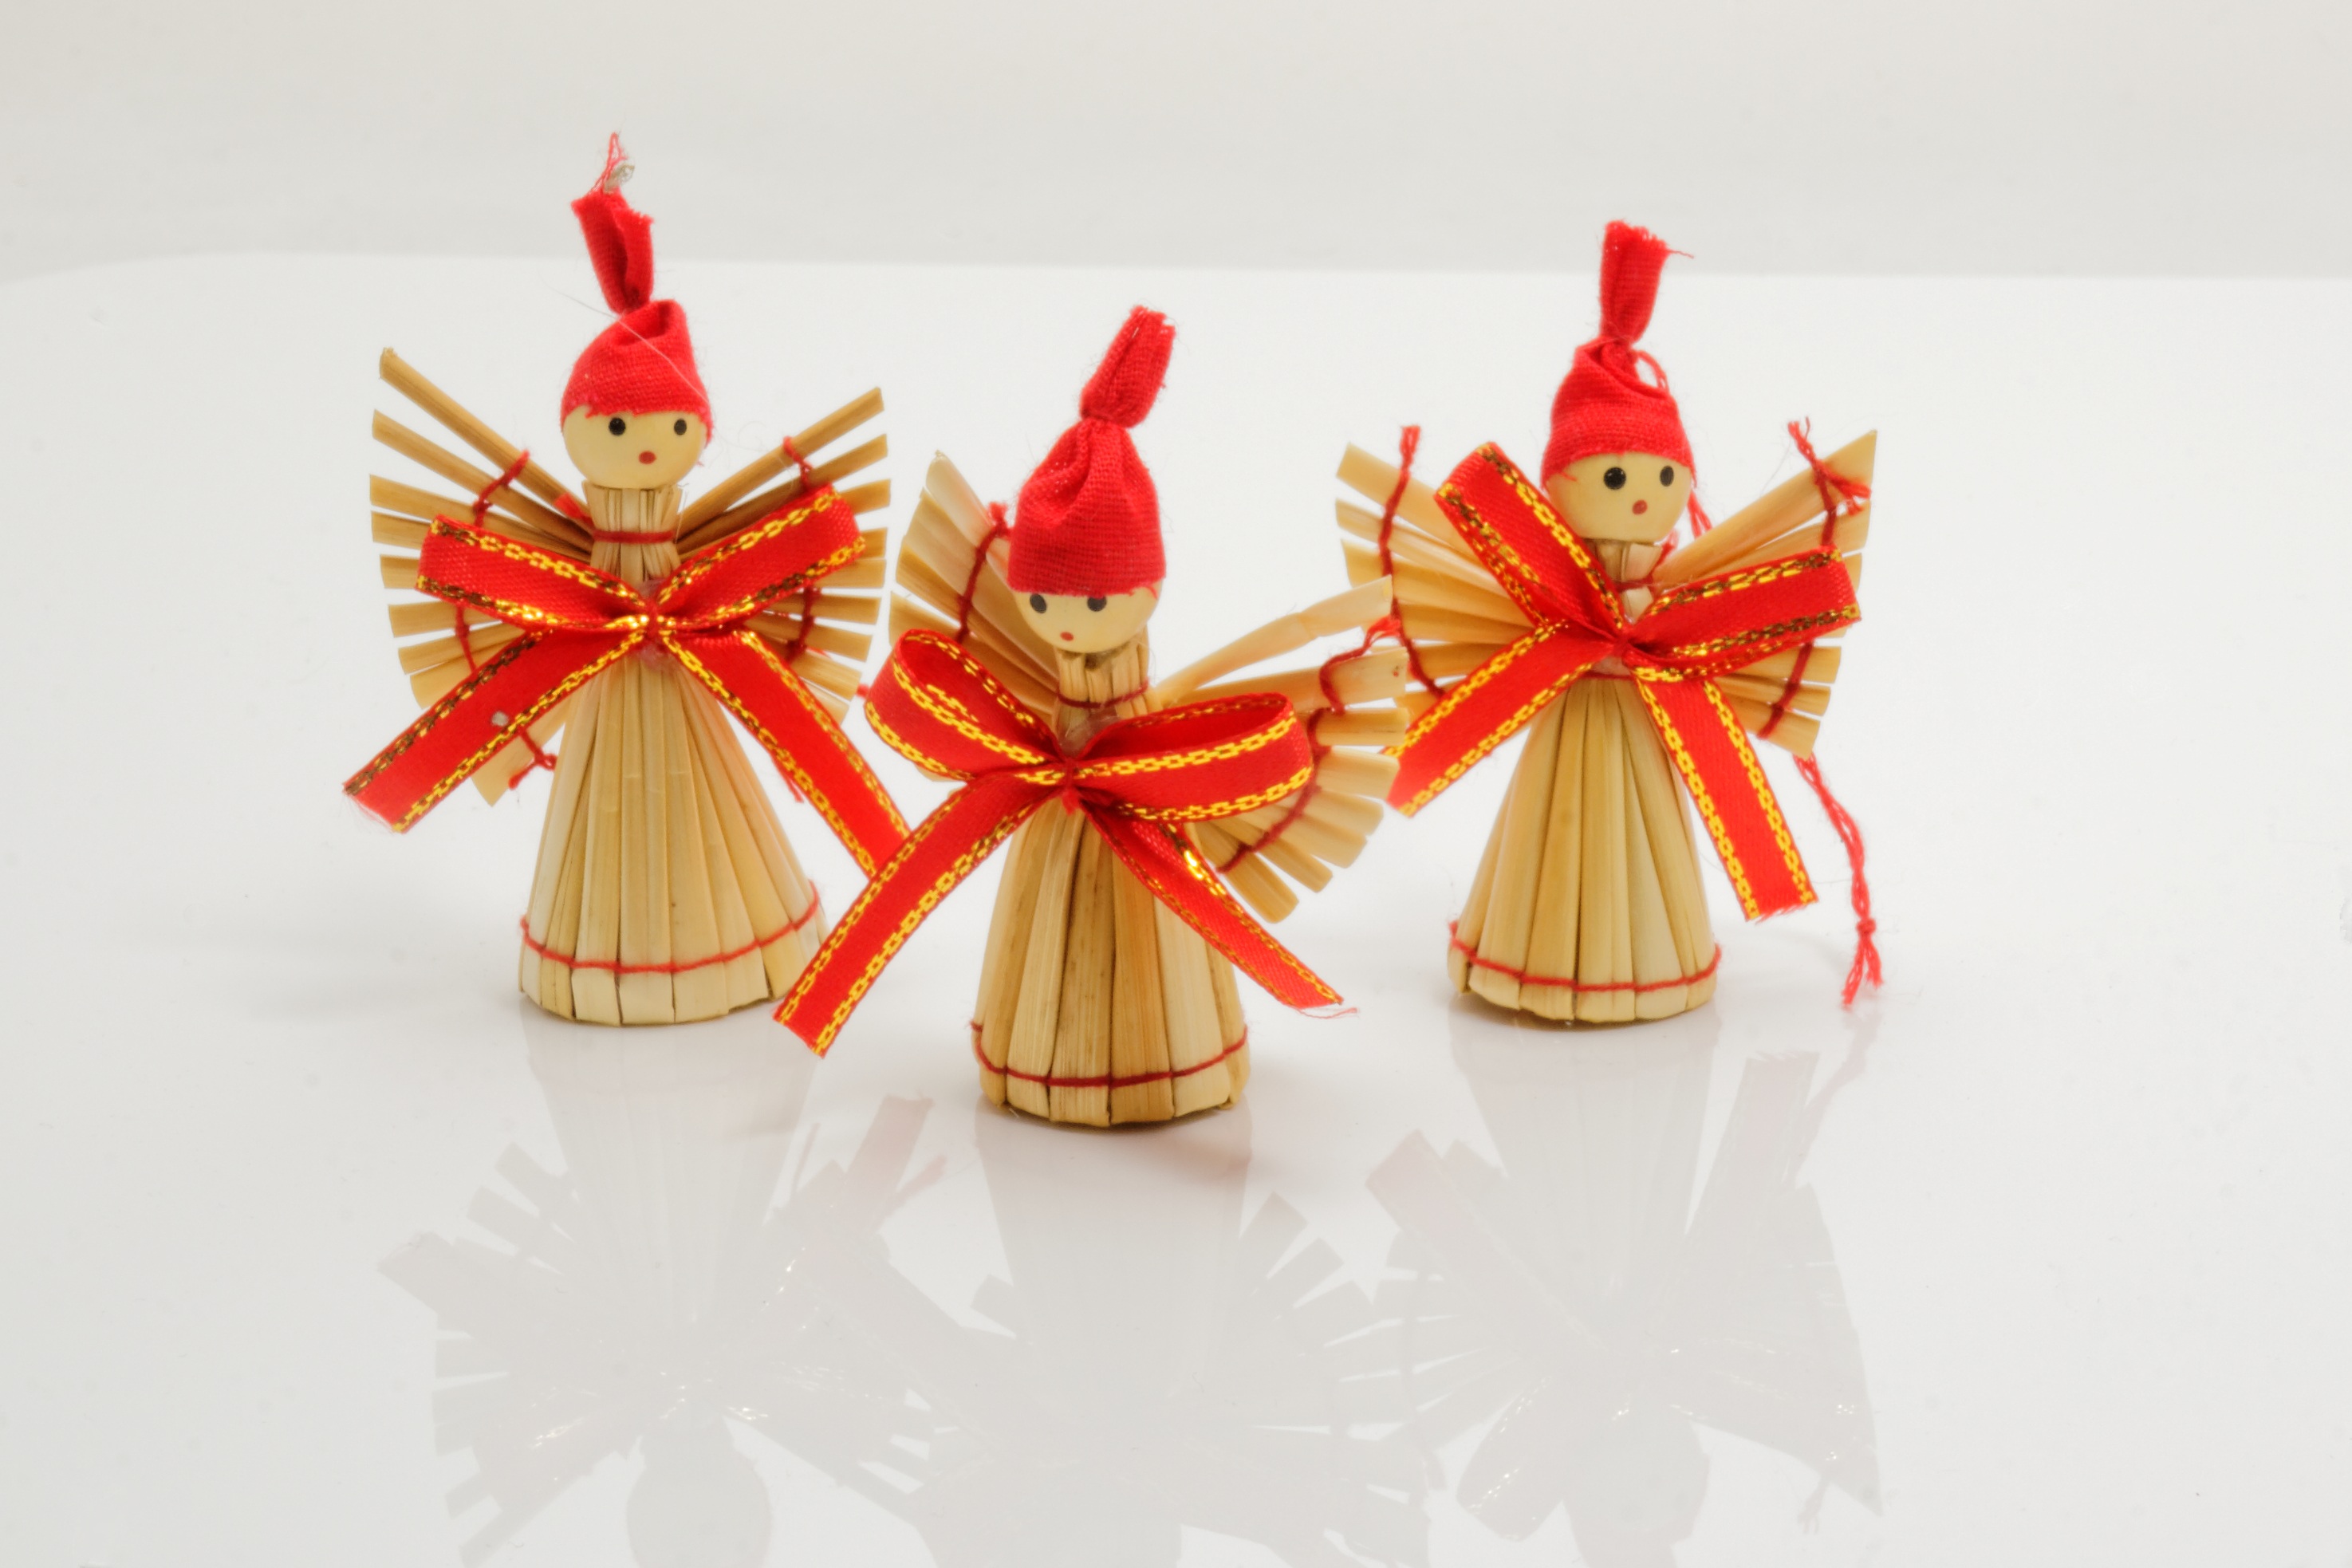
decoration, christmas, deco, advent, christmas decoration, angel, art, straw, festive decorations, origami, origami paper